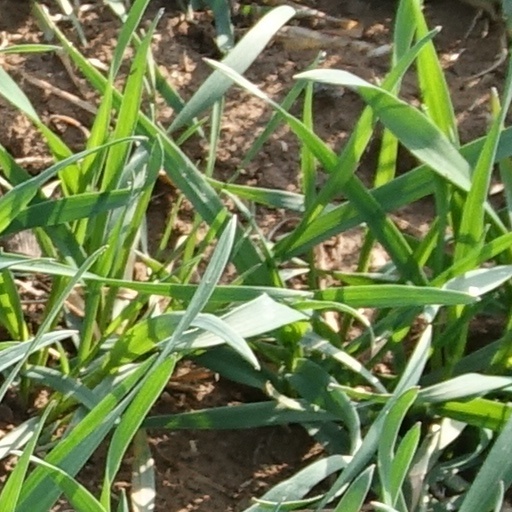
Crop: wheat